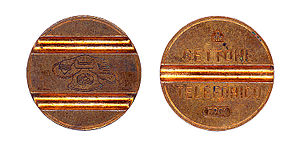
Polet
Italiensk polet som anvendtes i telefonbokse 1959-2001
En polet er en værdigenstand, sædvanligvis i form af en møntlignende metalgenstand, som kun kan anvendes som betaling for en forudbestemt vare eller serviceydelse. Dette gør, at poletter er mindre eftertragtede for tyve end almindelige penge, hvilket kan være en stor fordel i for eksempel vareautomater.